Mon Nationalism and Civil War in Burma

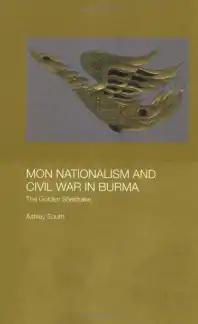

Mon Nationalism and Civil War in Burma: The Golden Sheldrake is a book by Ashley South on the history of the Mon people, an ethnic group native to Myanmar (previously known as Burma) and Thailand. Published in 2003, it covers their history from the pre-colonial era up to the time of writing, with an emphasis on the development of Mon nationalist movements in the 20th century.